Question: Please indicate a possible affordance area of the drink_with_bottle that can be used for drinking
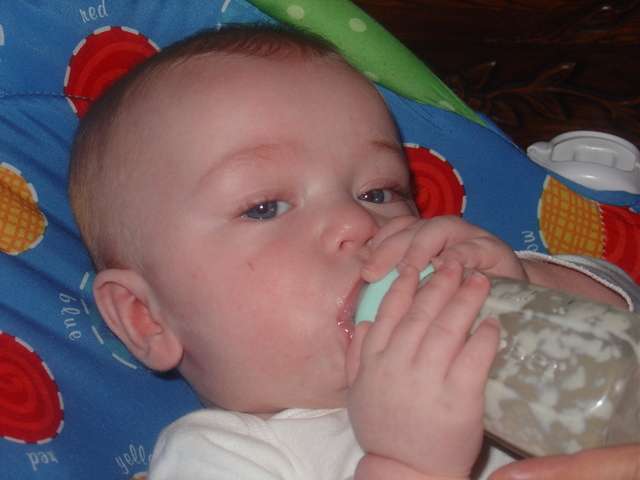
Answer: [353.5, 246, 637.5, 464]